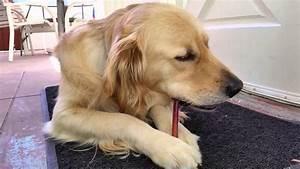
dog